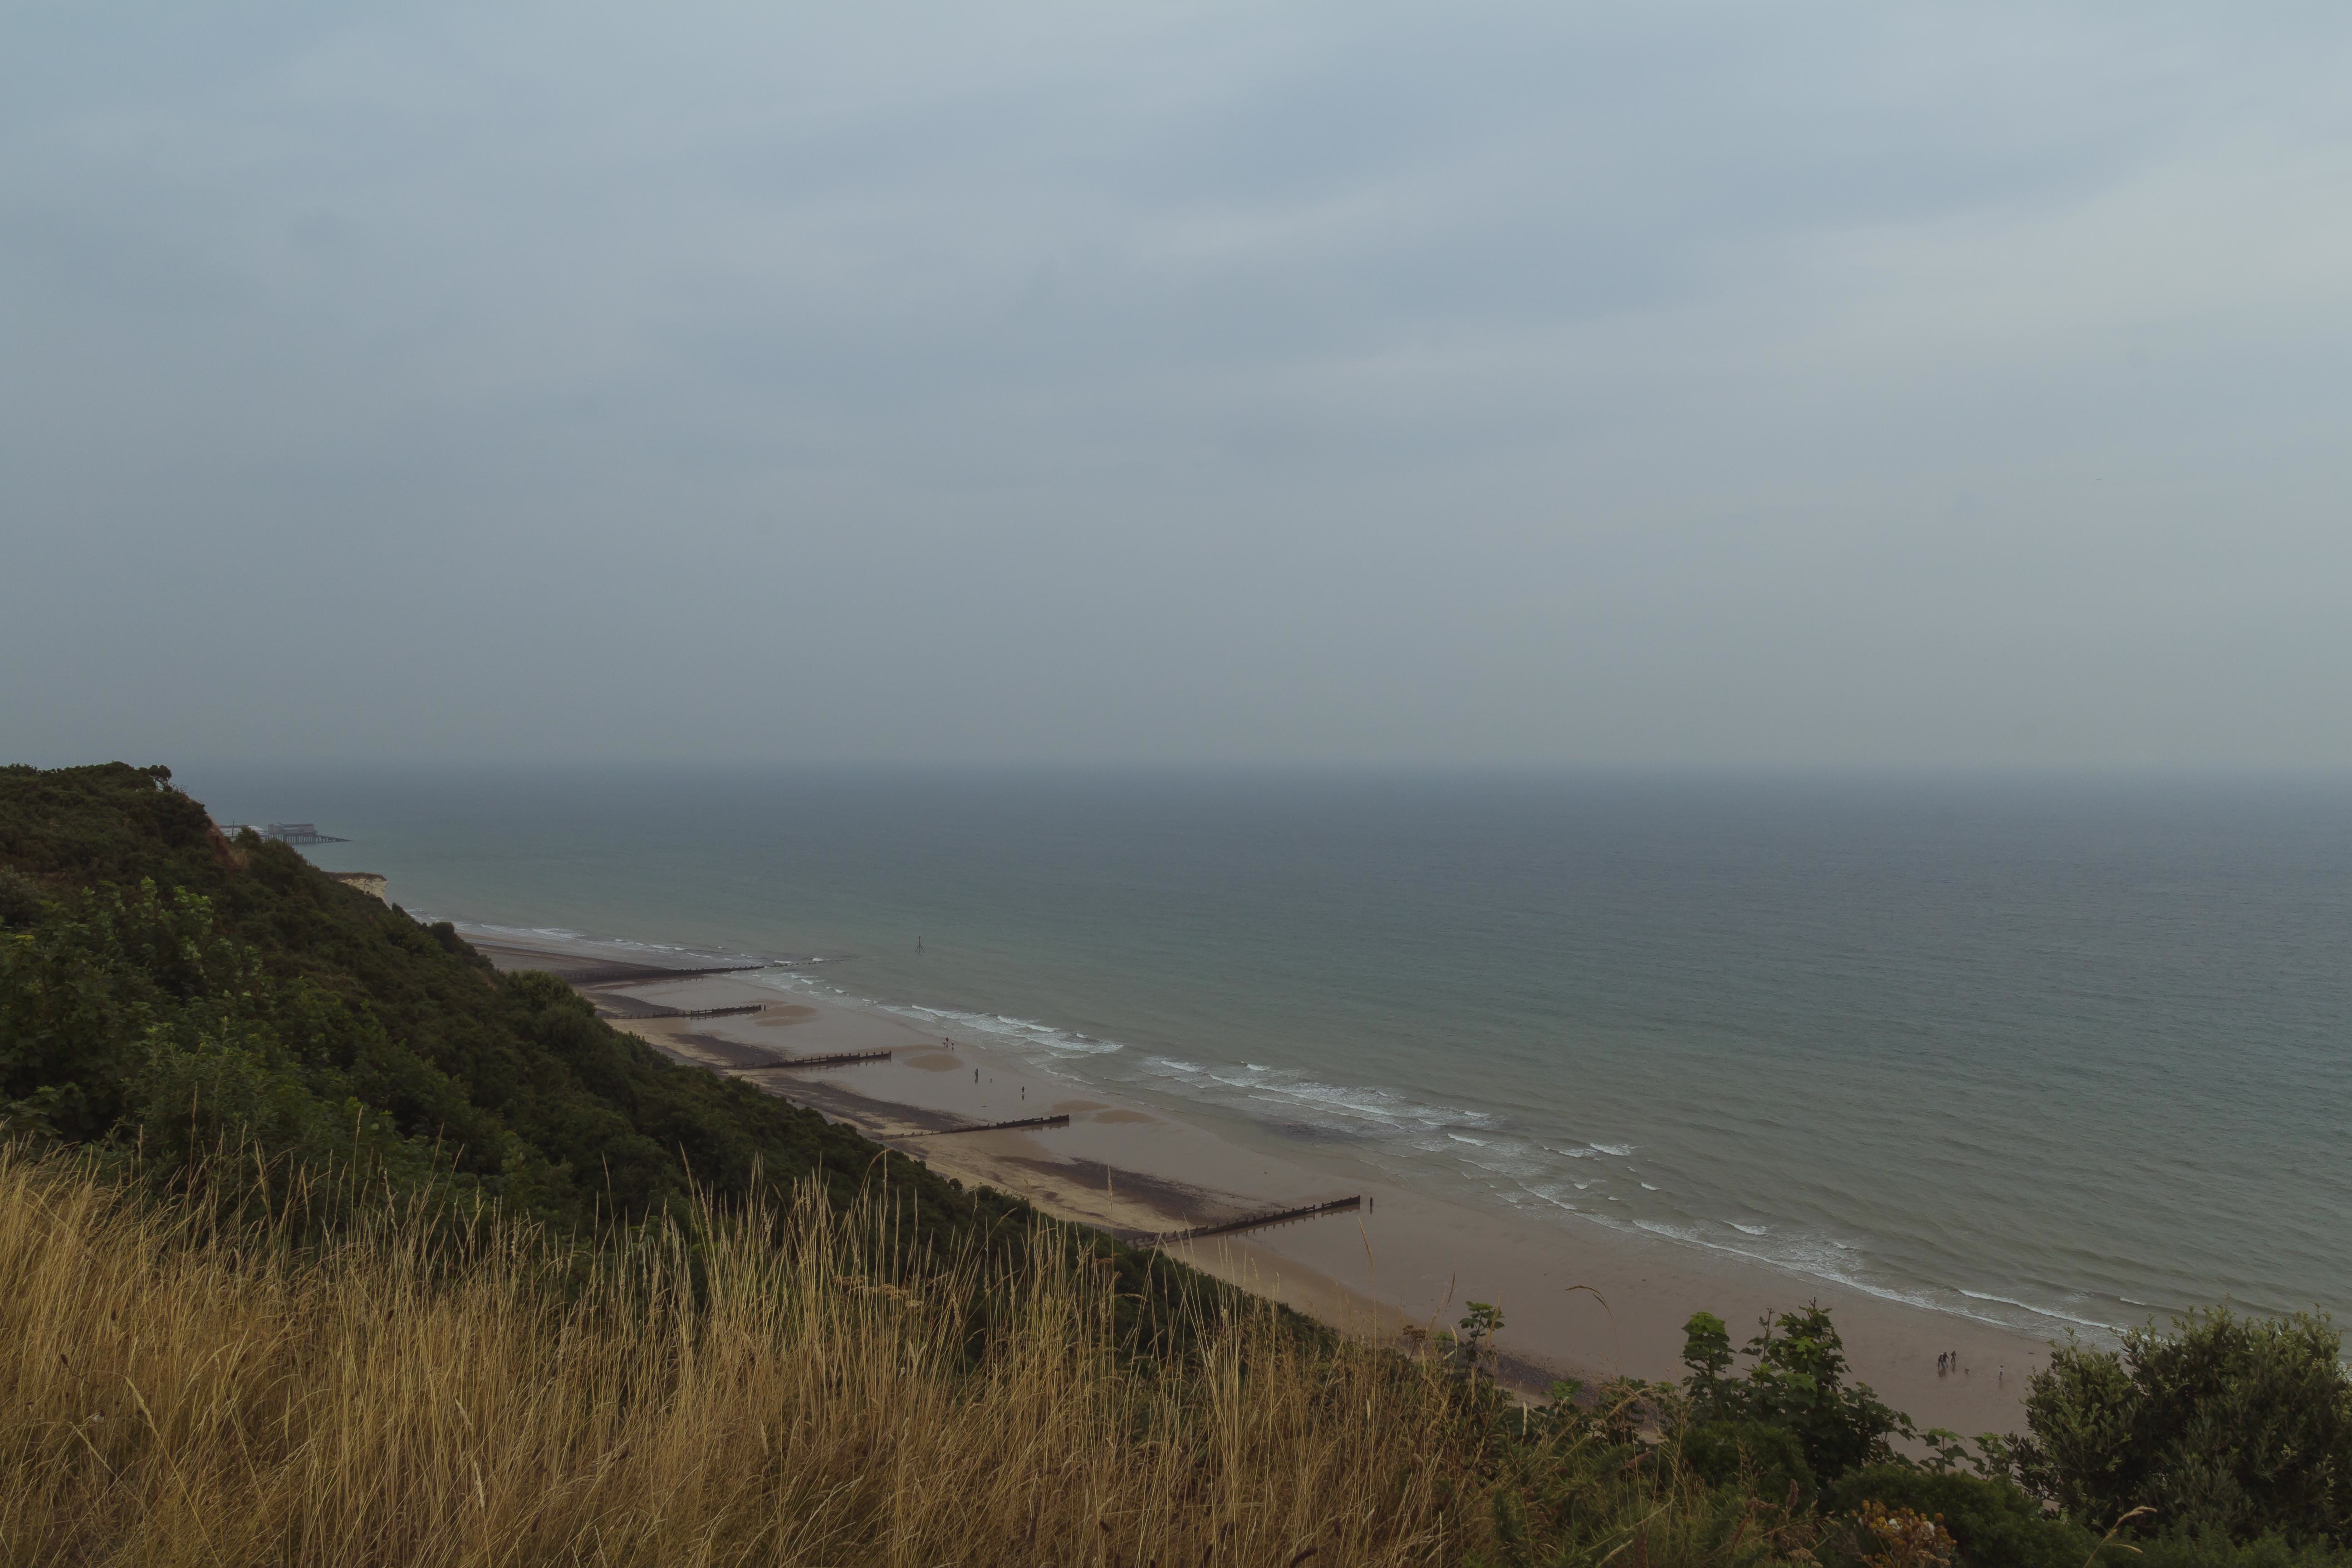
beach, sea, coast, ocean, horizon, hill, shore, wave, cliff, tower, bay, reservoir, terrain, body of water, habitat, cape, atmospheric phenomenon